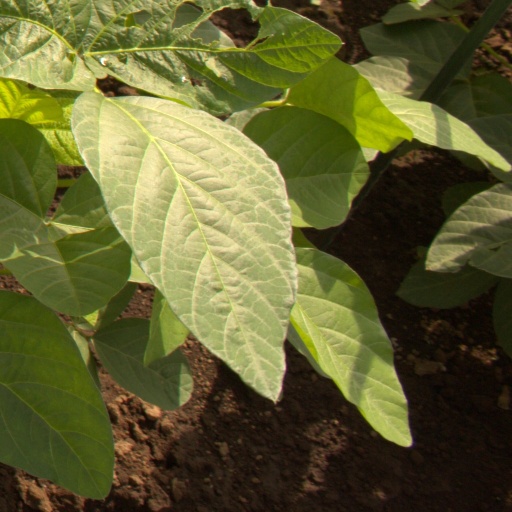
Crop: soybean